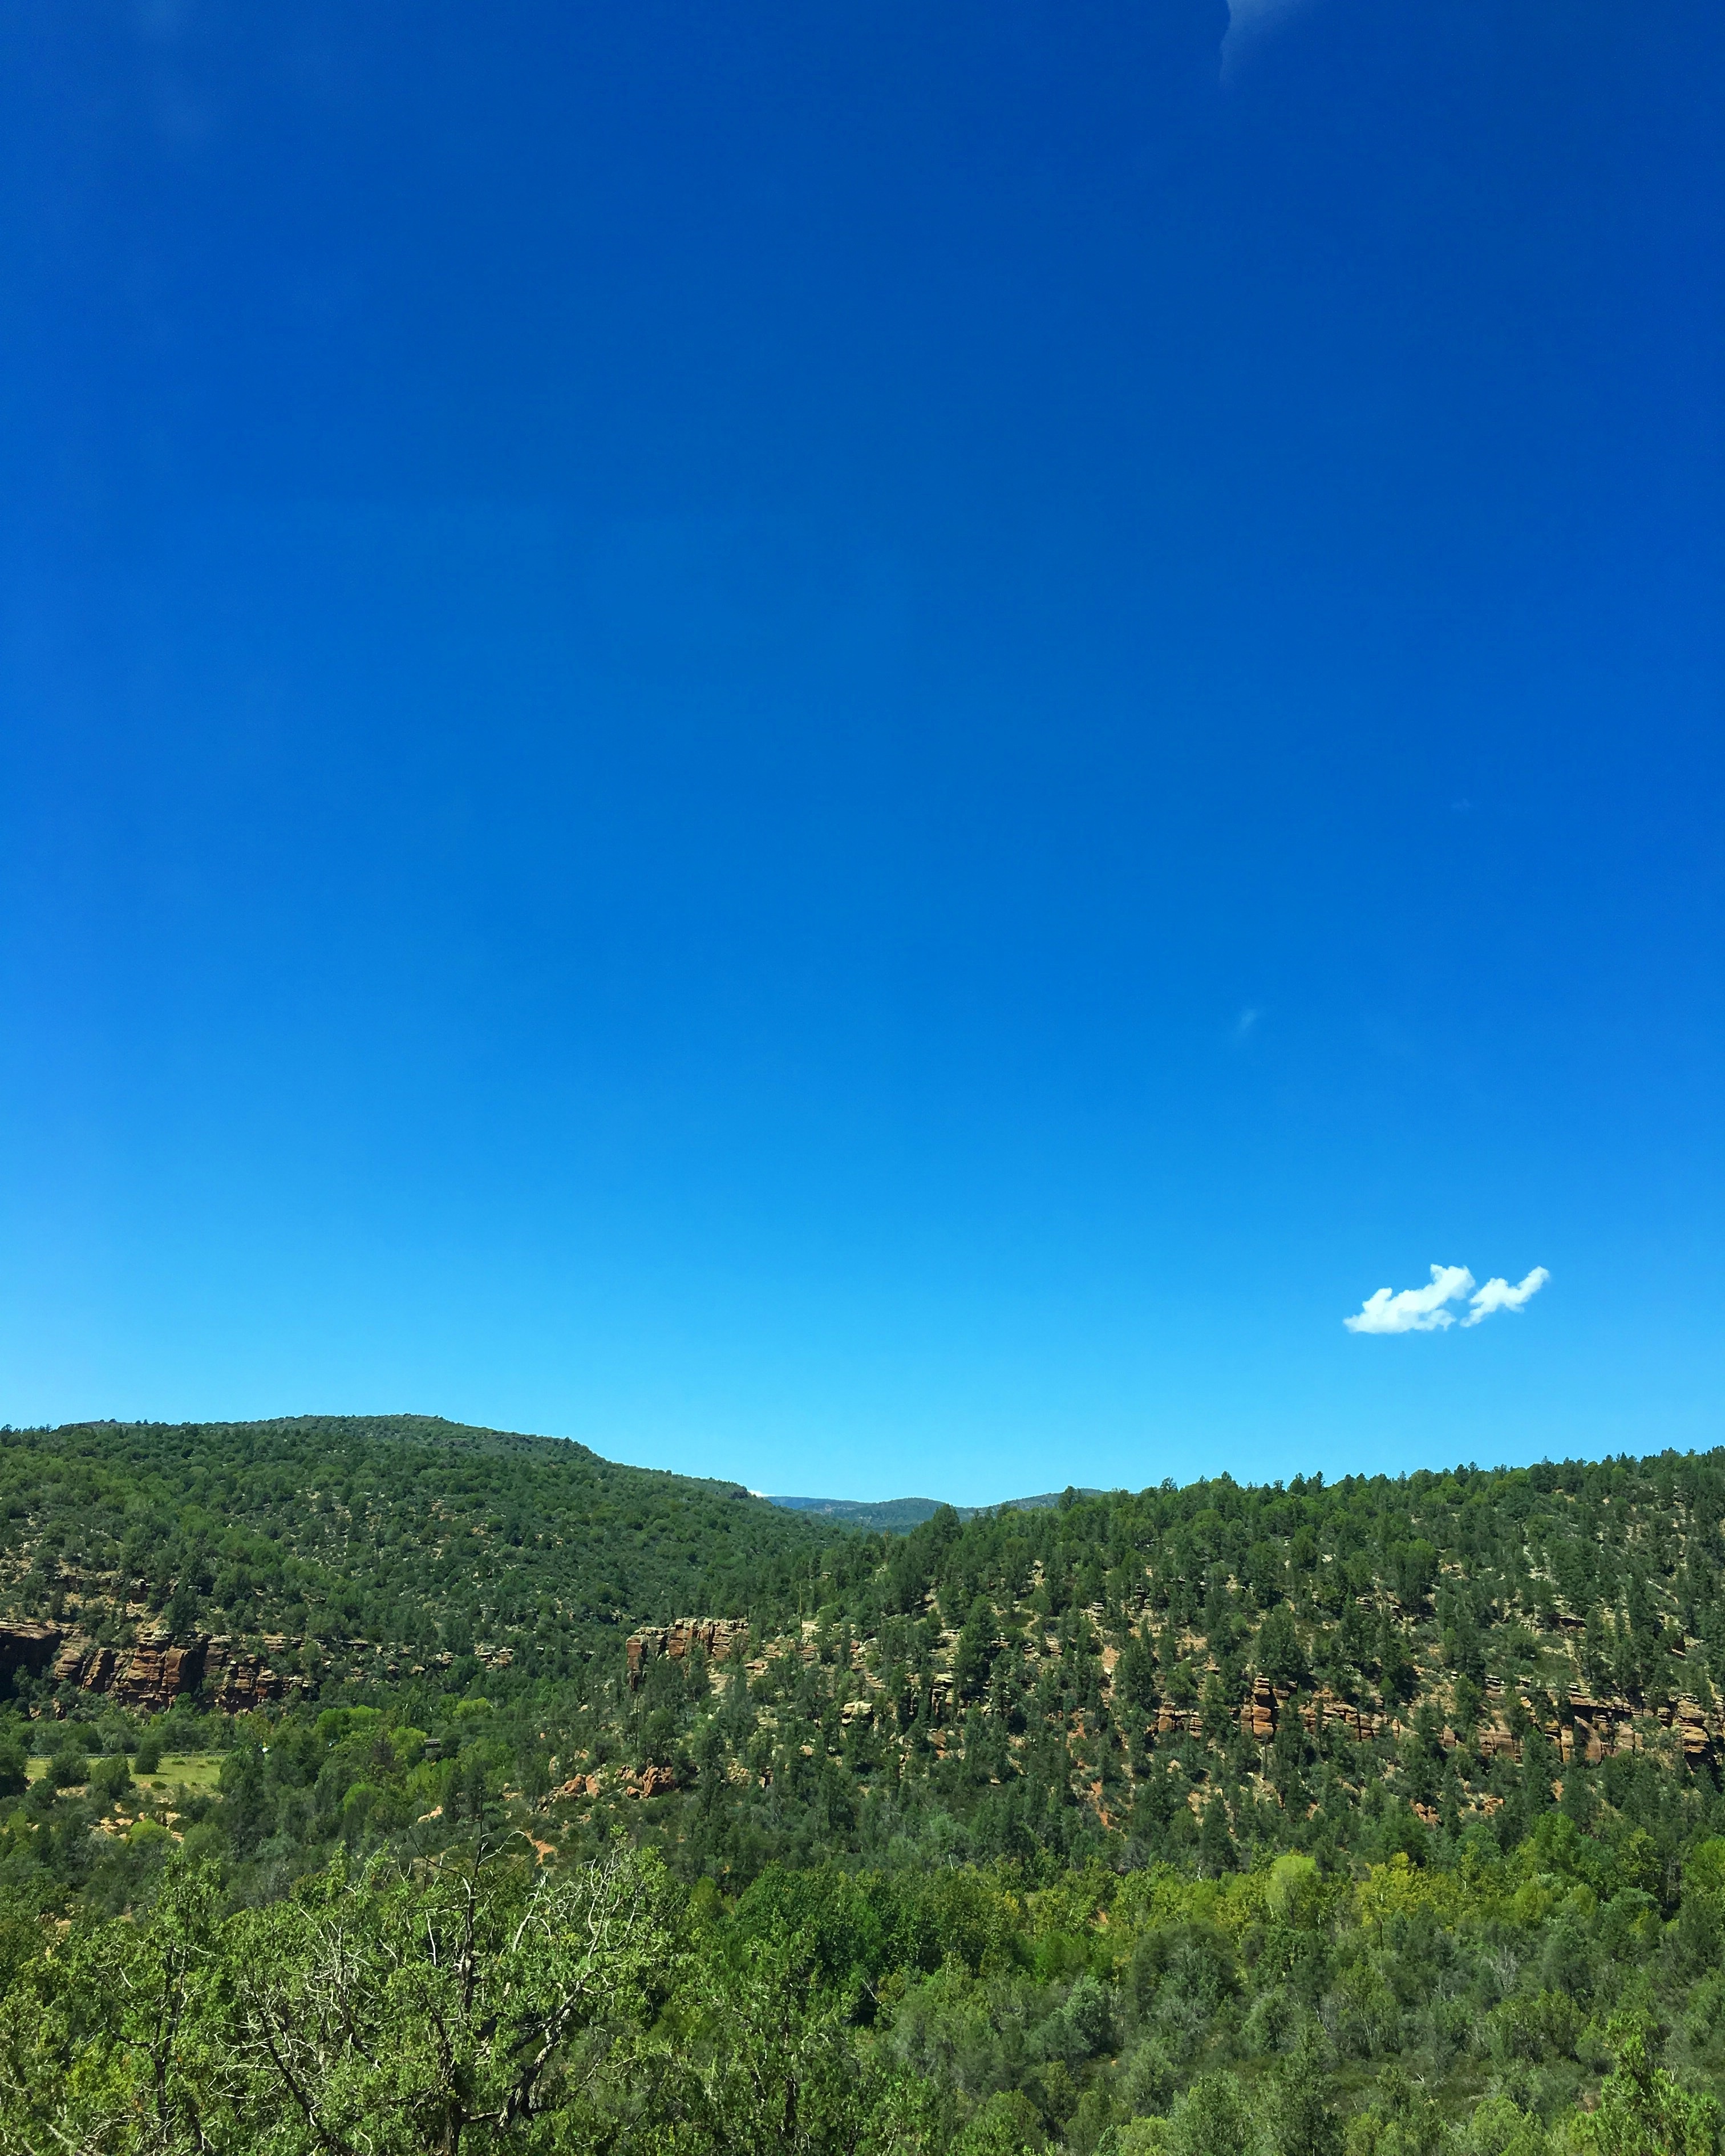
landscape, sea, horizon, mountain, cloud, sky, field, meadow, sunlight, hill, terrain, ridge, plain, grassland, plateau, habitat, ecosystem, biome, natural environment, atmosphere of earth, mountainous landforms